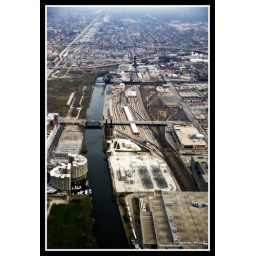
2010 - View of a river in downtown Chicago from the 103rd floor of Willis Tower.